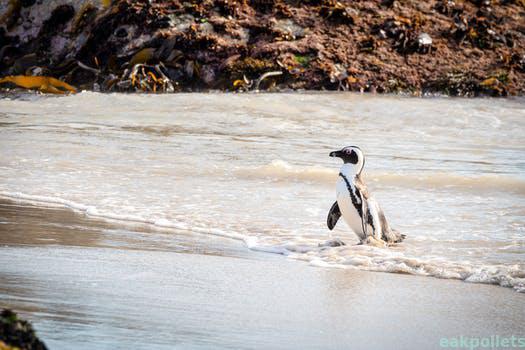
Label: Watermark